Master of the Fröndenberger Altarpiece

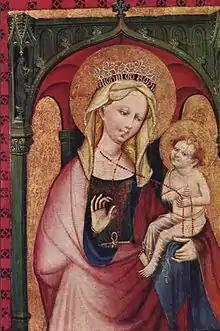

The Master of the Fröndenberger Altarpiece was a German painter active at the end of the fourteenth century and the beginning of the 15th whose name is not known. Between 1410 and 1420 he painted an altarpiece depicting the Virgin Mary for a monastery at Fröndenberger.